TRG-300 Tiger

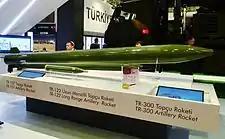
300 mm rocket for TRG-300

Typical Tiger battery systems are composed of a Command and Control Vehicle with between six and nine launcher vehicles (F-302T) and an equal number of resupply and reloading vehicles. TRG-300 Missile can be launched from ROKETSAN Multi-Barrel Rocket Launcher and other platforms with compatible interfaces. Each rocket has four fixed fins and reaches a maximum flight altitude of 30,000m with a maximum speed of Mach 4.2. The rockets use a composite solid propellant system (HTPB) and are usually fitted with a Blast Fragmentation warhead consisting of 26,000 steel balls. The system has aerodynamic control with electromechanical actuation system.